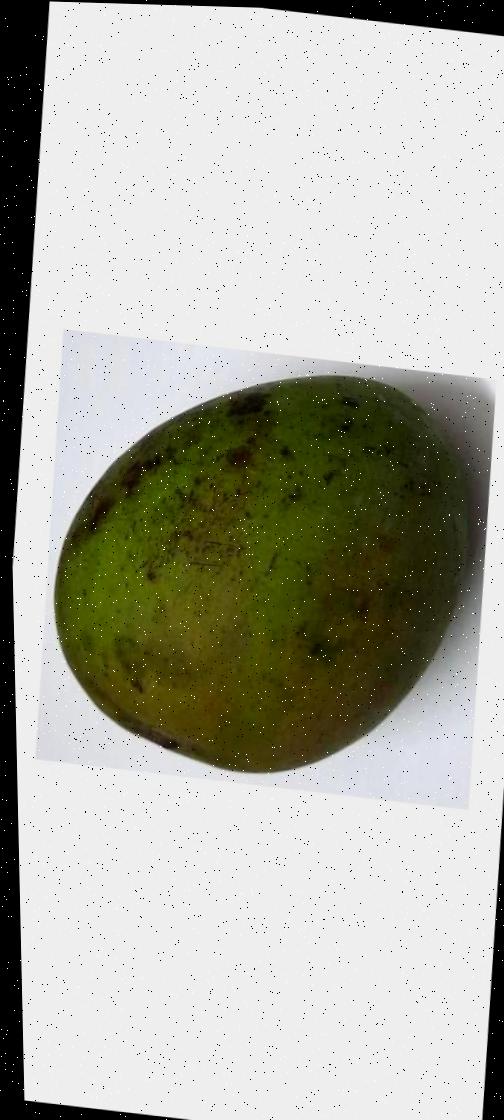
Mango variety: Harivanga